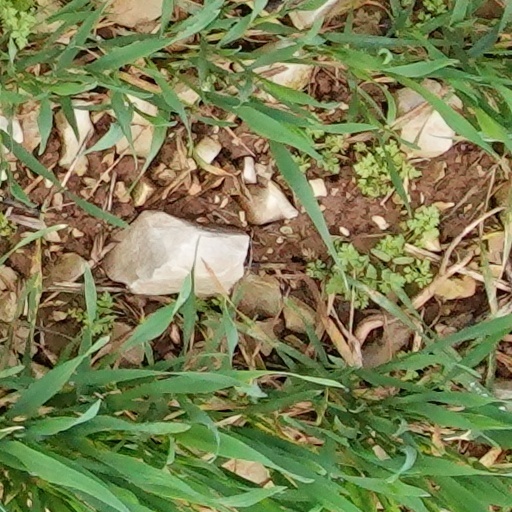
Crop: wheat